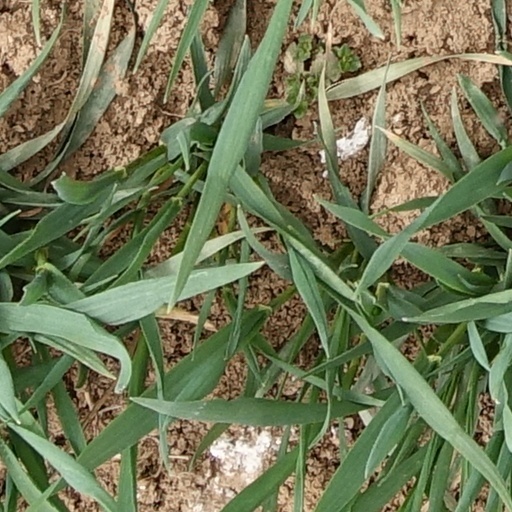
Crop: wheat